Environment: real
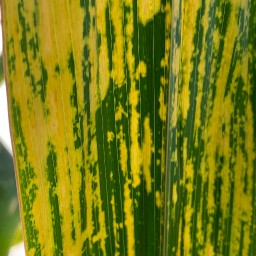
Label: lethal_necrosis